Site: brandenburg
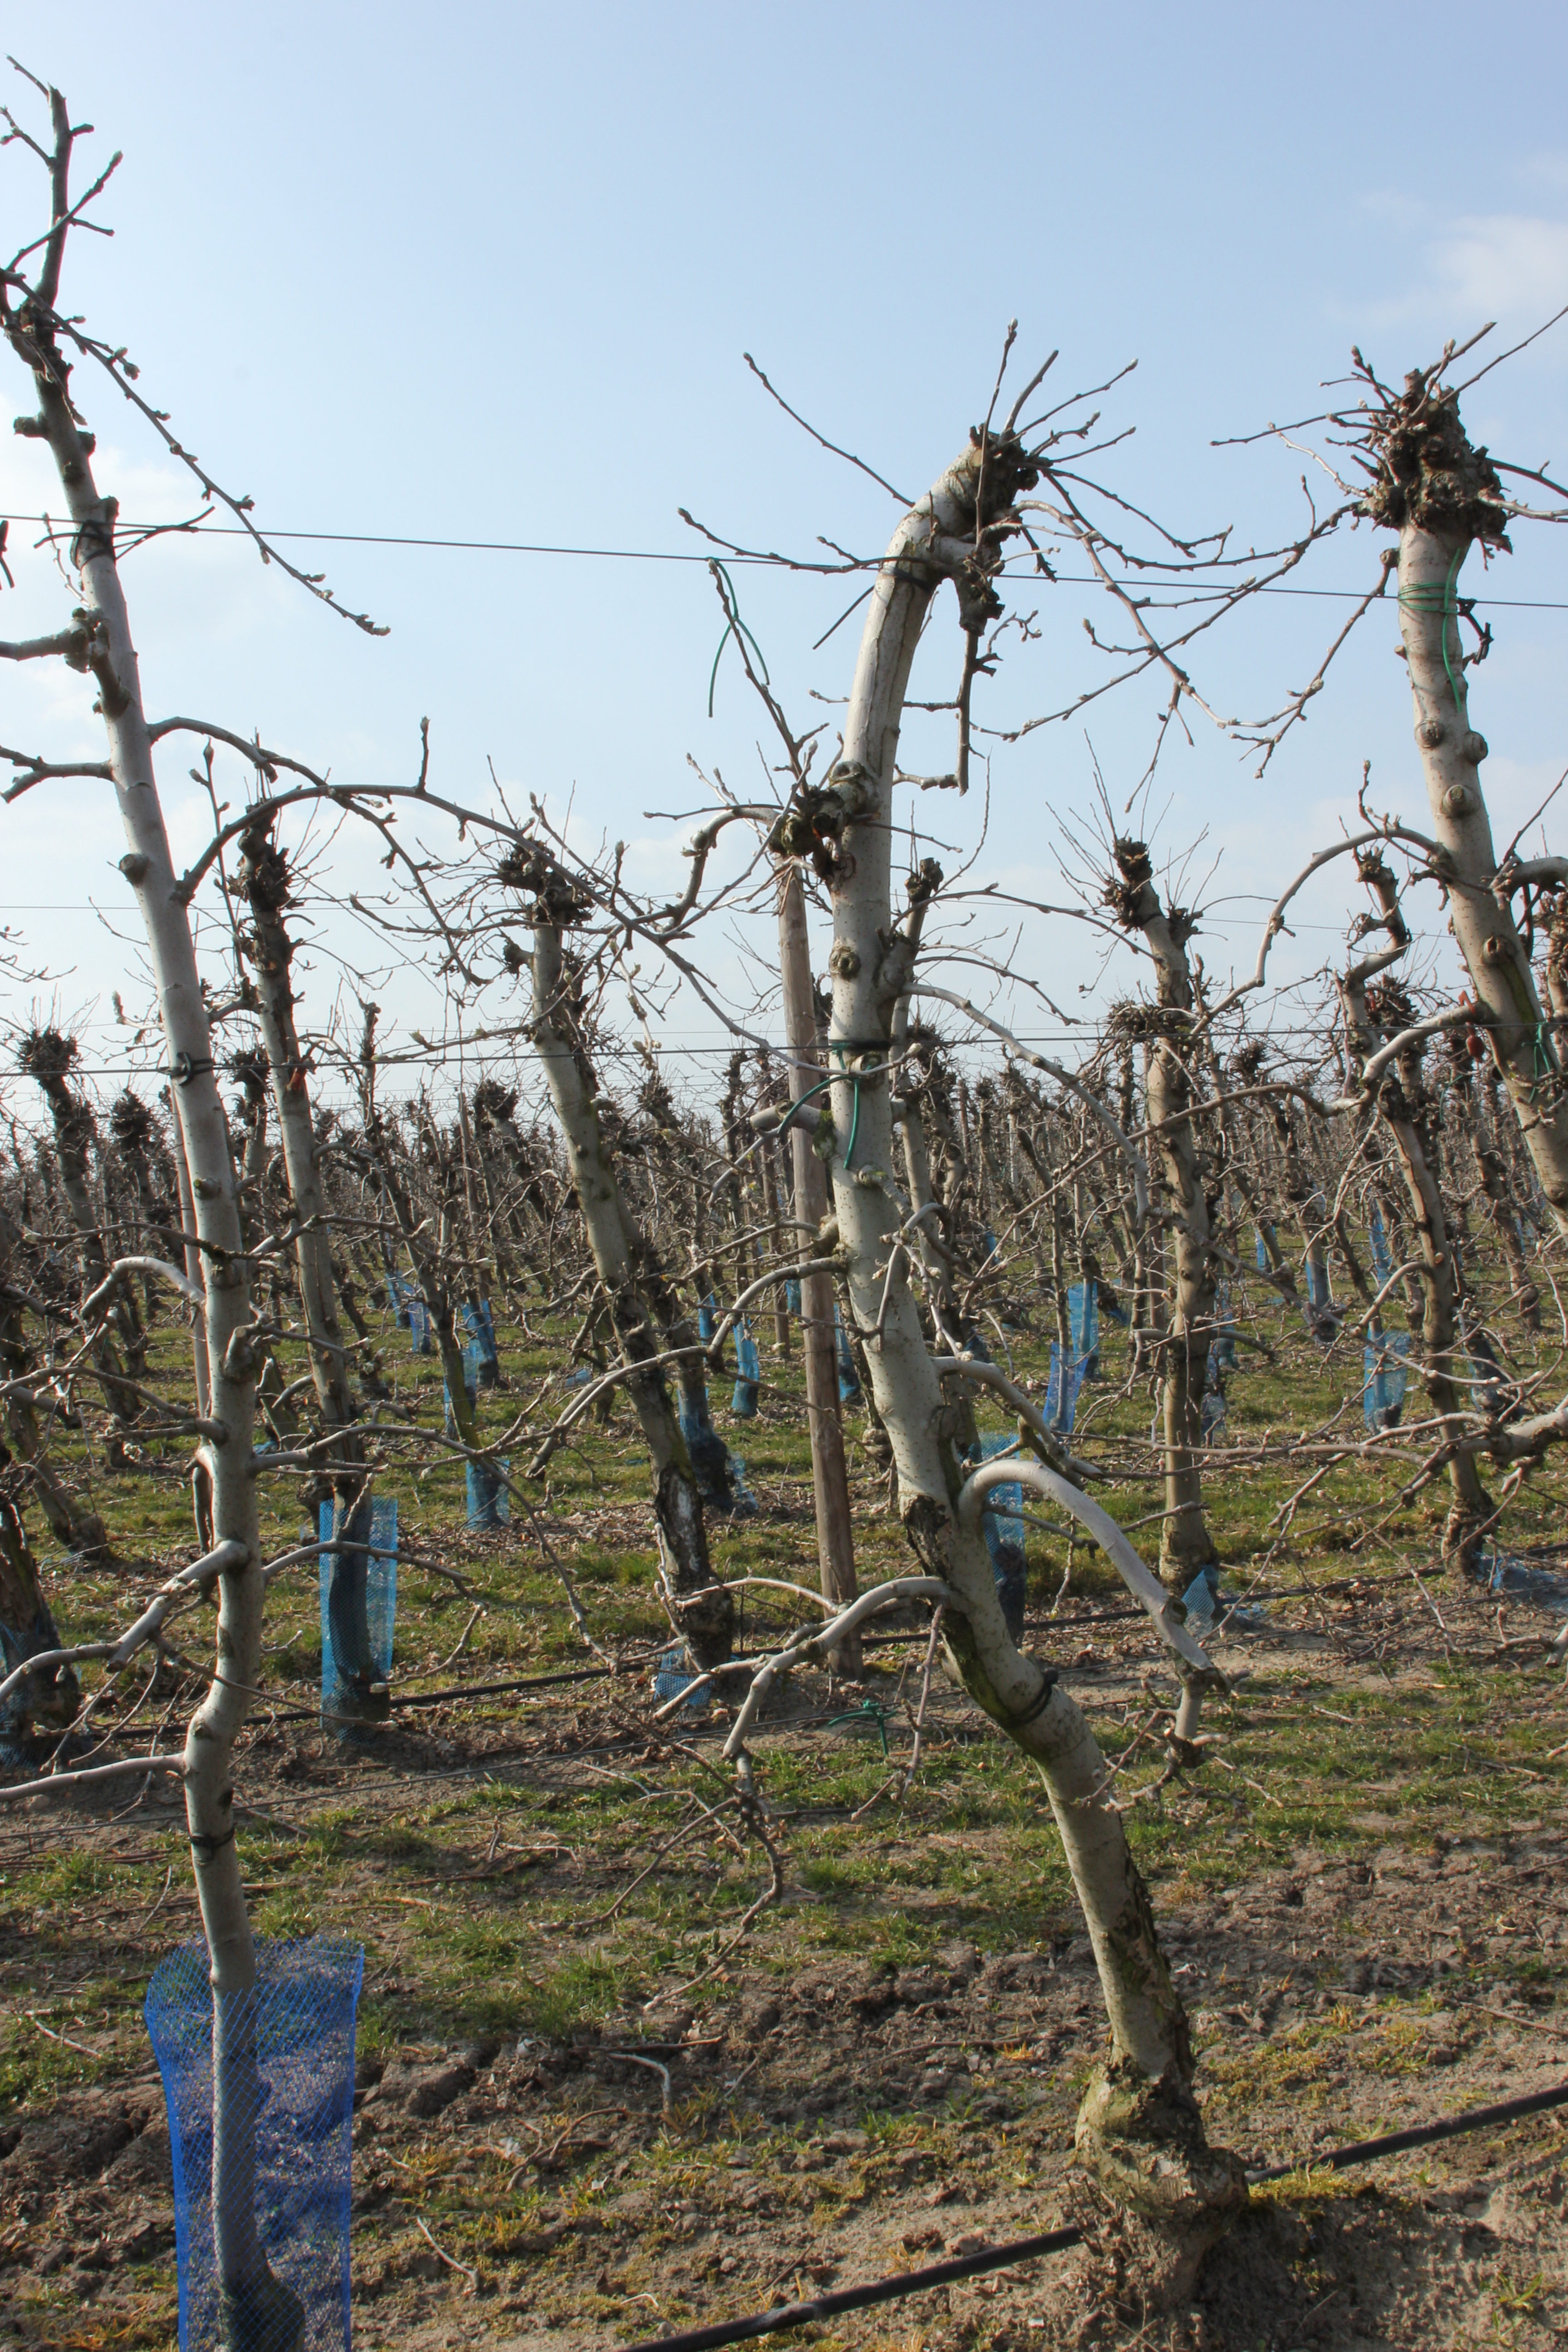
Growth stage (BBCH 03): Bud development